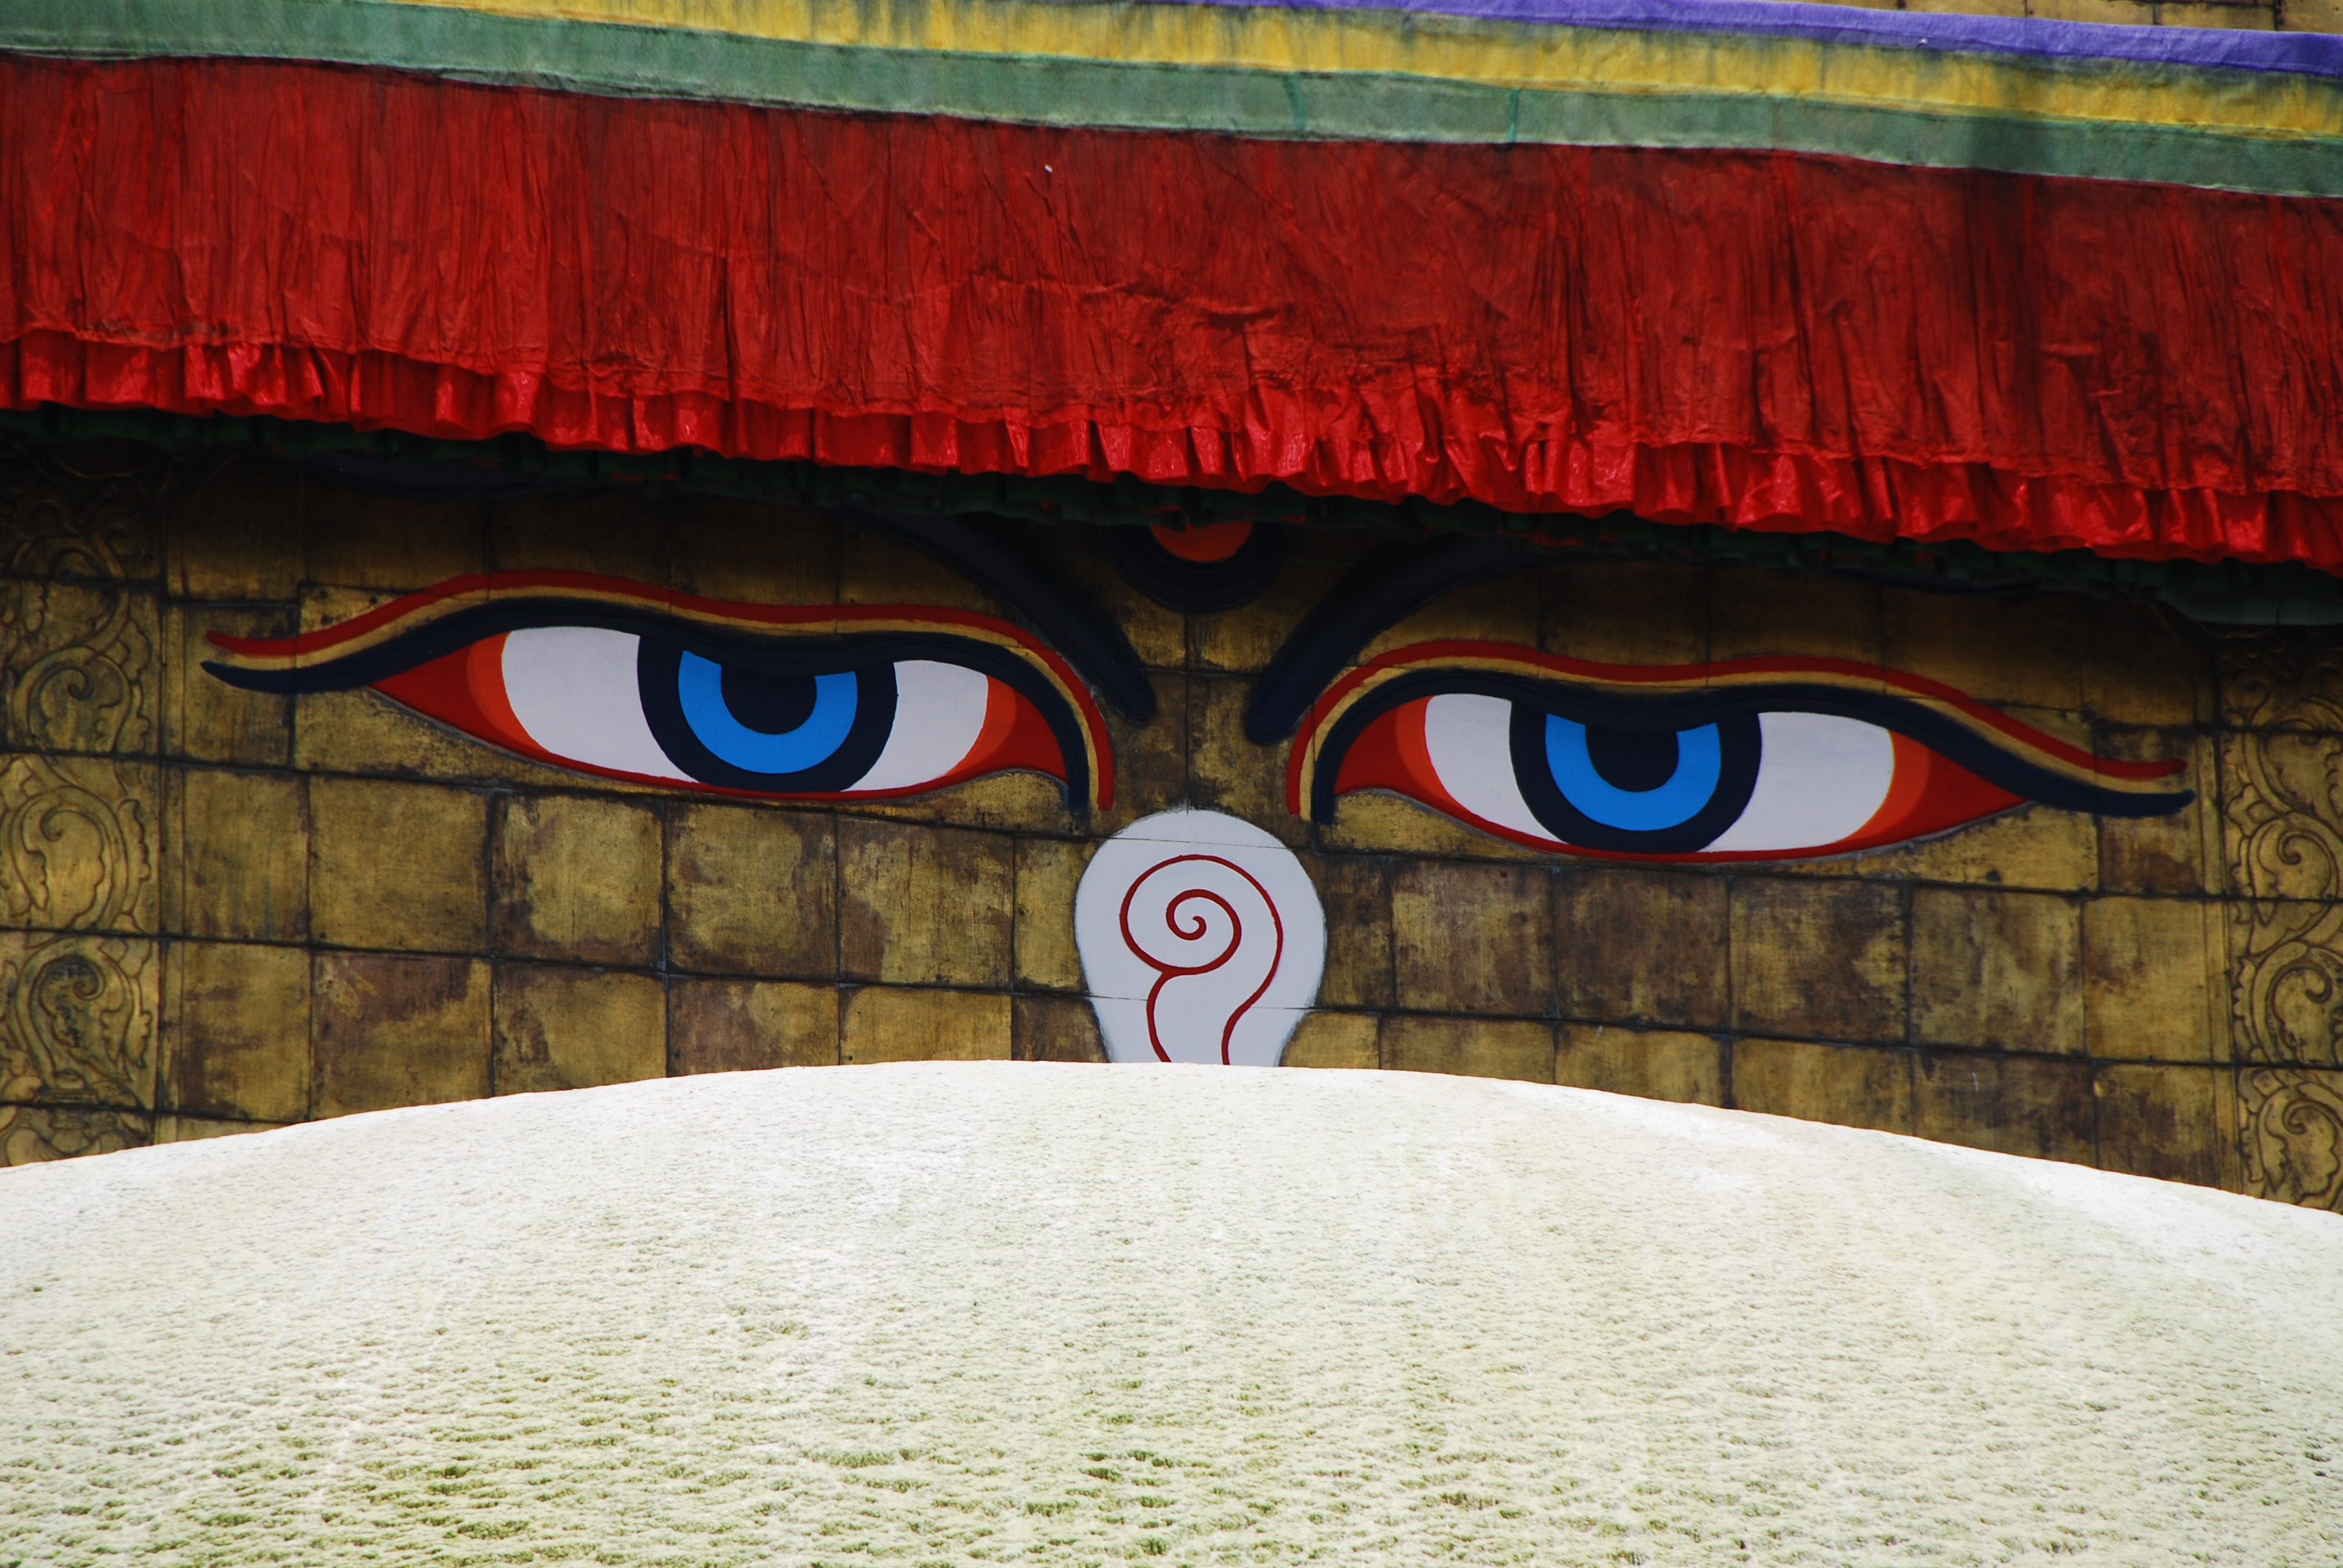
wall, travel, color, buddhism, asia, graffiti, nepal, art, mural, culture, india, urban area, boudhanath